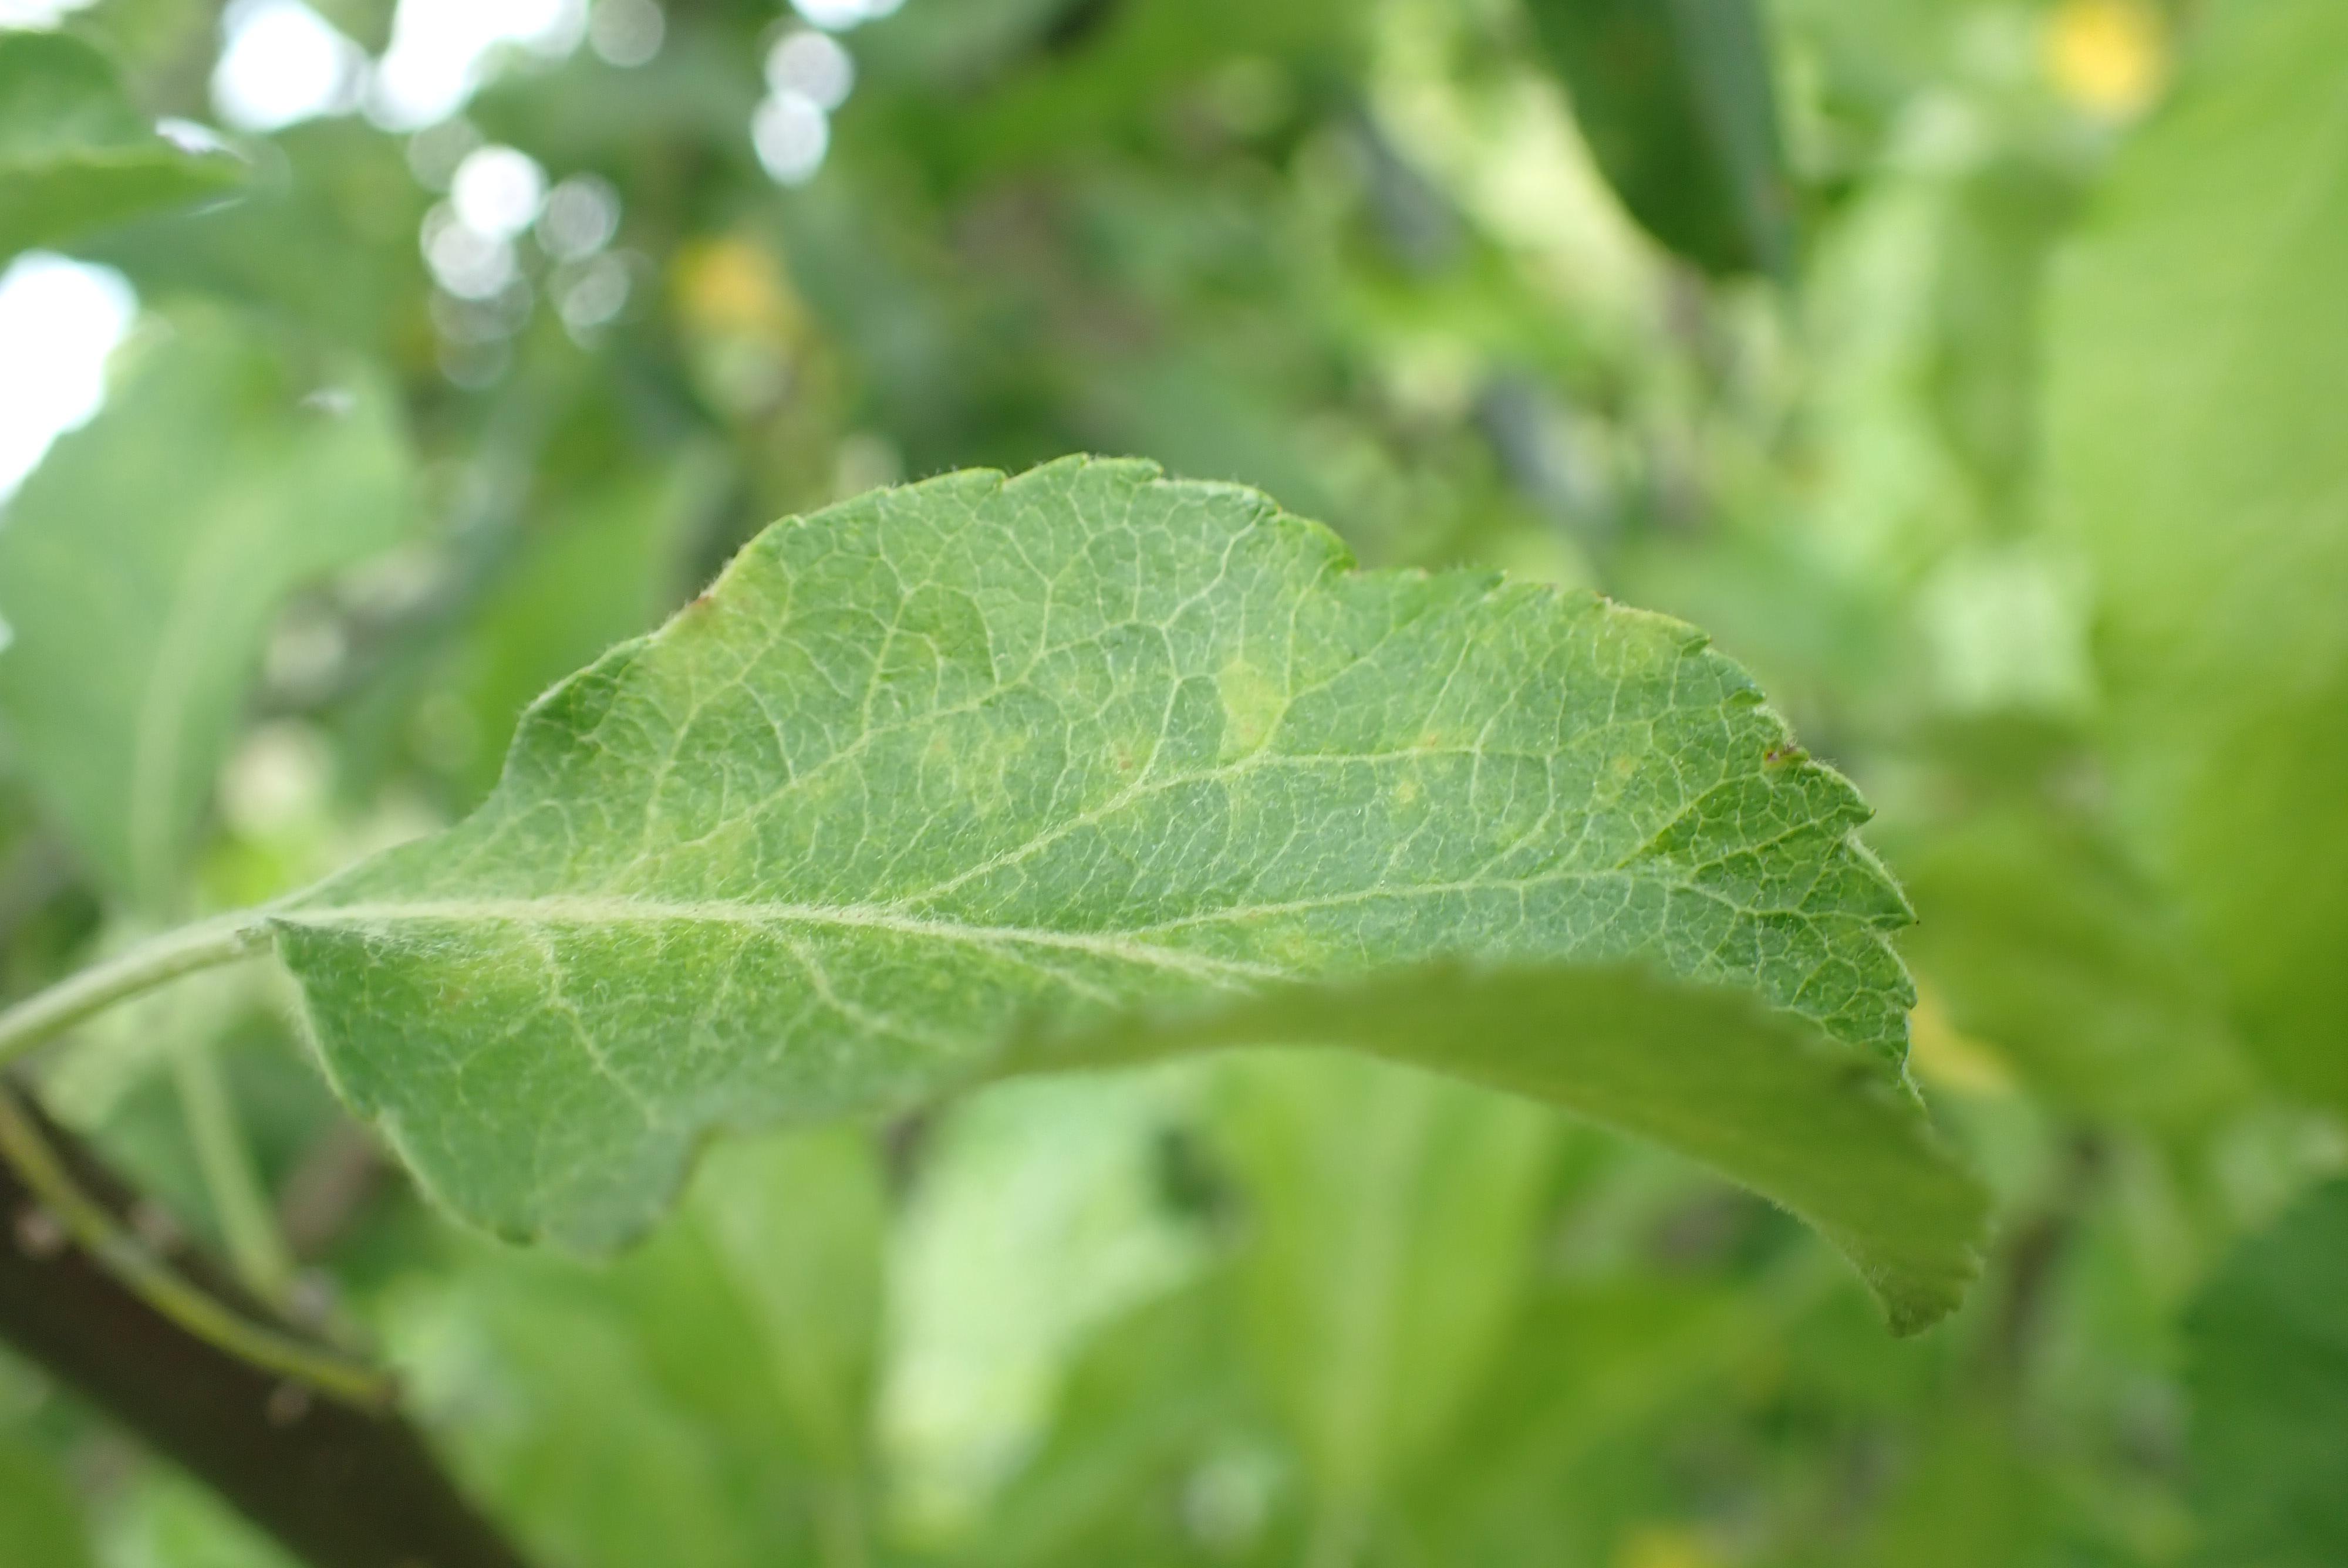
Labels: scab